Forest of Rambouillet

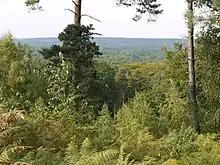
View of the forest

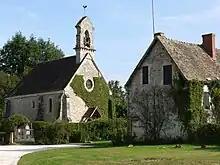
Église Sainte-Croix in Gambaiseuil

The forest of Rambouillet, also known as the forest of Yveline is a large forest covering some 200 km² (77 square miles), located to the west of Paris, in the Île-de-France region of France. The town of Rambouillet, after which it is named, lies on its southern edge.